United States Department of Homeland Security

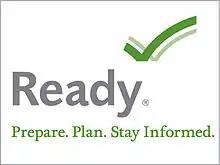
Ready.gov program logo

The Department of Homeland Security Countering Weapons of Mass Destruction Office (CWMD) works to prevent chemical, biological, nuclear, and radiological attacks against the United States.